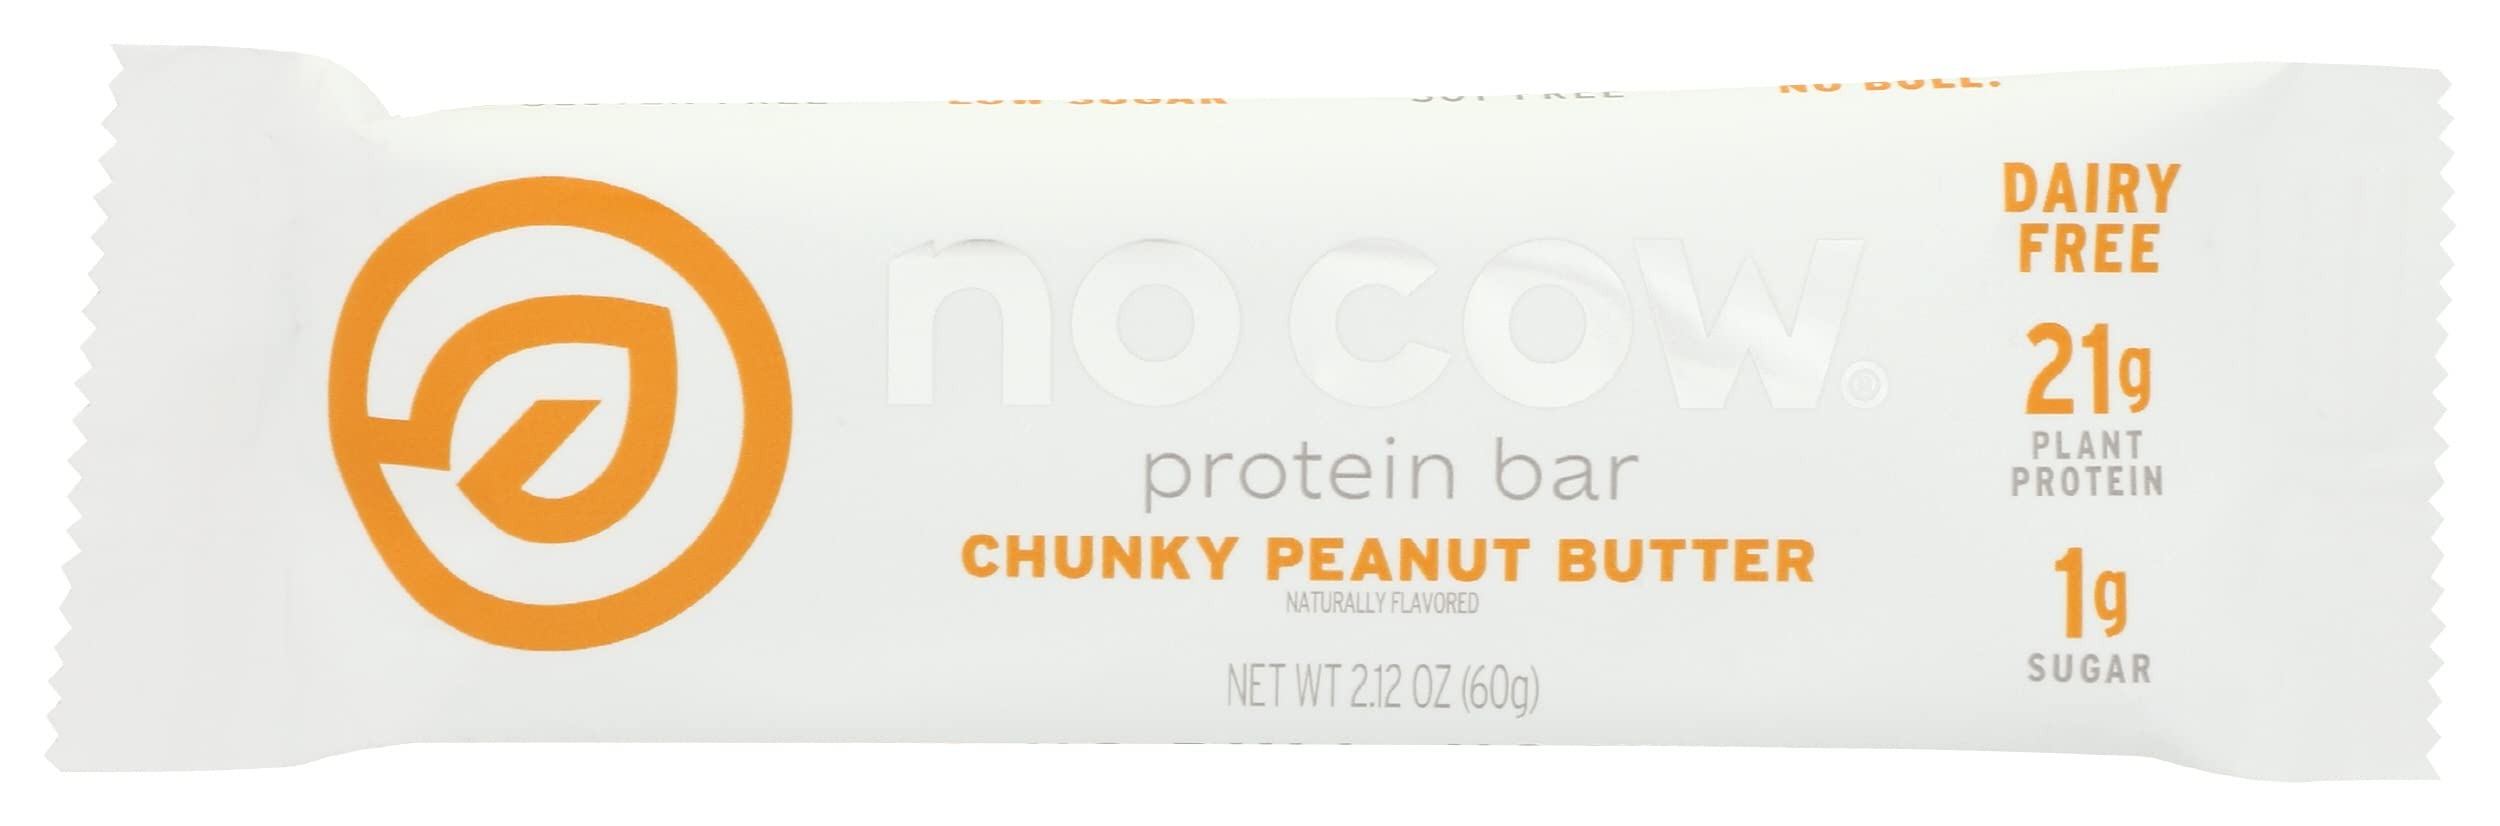
Item Name: No Cow High Protein Bars, Chunky Peanut Butter, 21g Plant Based Vegan Protein, Keto, Low Sugar, Low Carb, Low Calorie, Gluten Free, Naturally Sweetened, Dairy Free, Non GMO, Kosher, 2.12 Oz (Pack of 12)
Bullet Point: No Cow High Protein Bars, Chunky Peanut Butter, 21g Plant Based Vegan Protein, Keto, Low Sugar, Low Carb, Low Calorie, Gluten Free, Naturally Sweetened, Dairy Free, Non GMO, Kosher, 2.12 Oz (Pack of 12)
Value: 26.52
Unit: Ounce

Price: 31.99